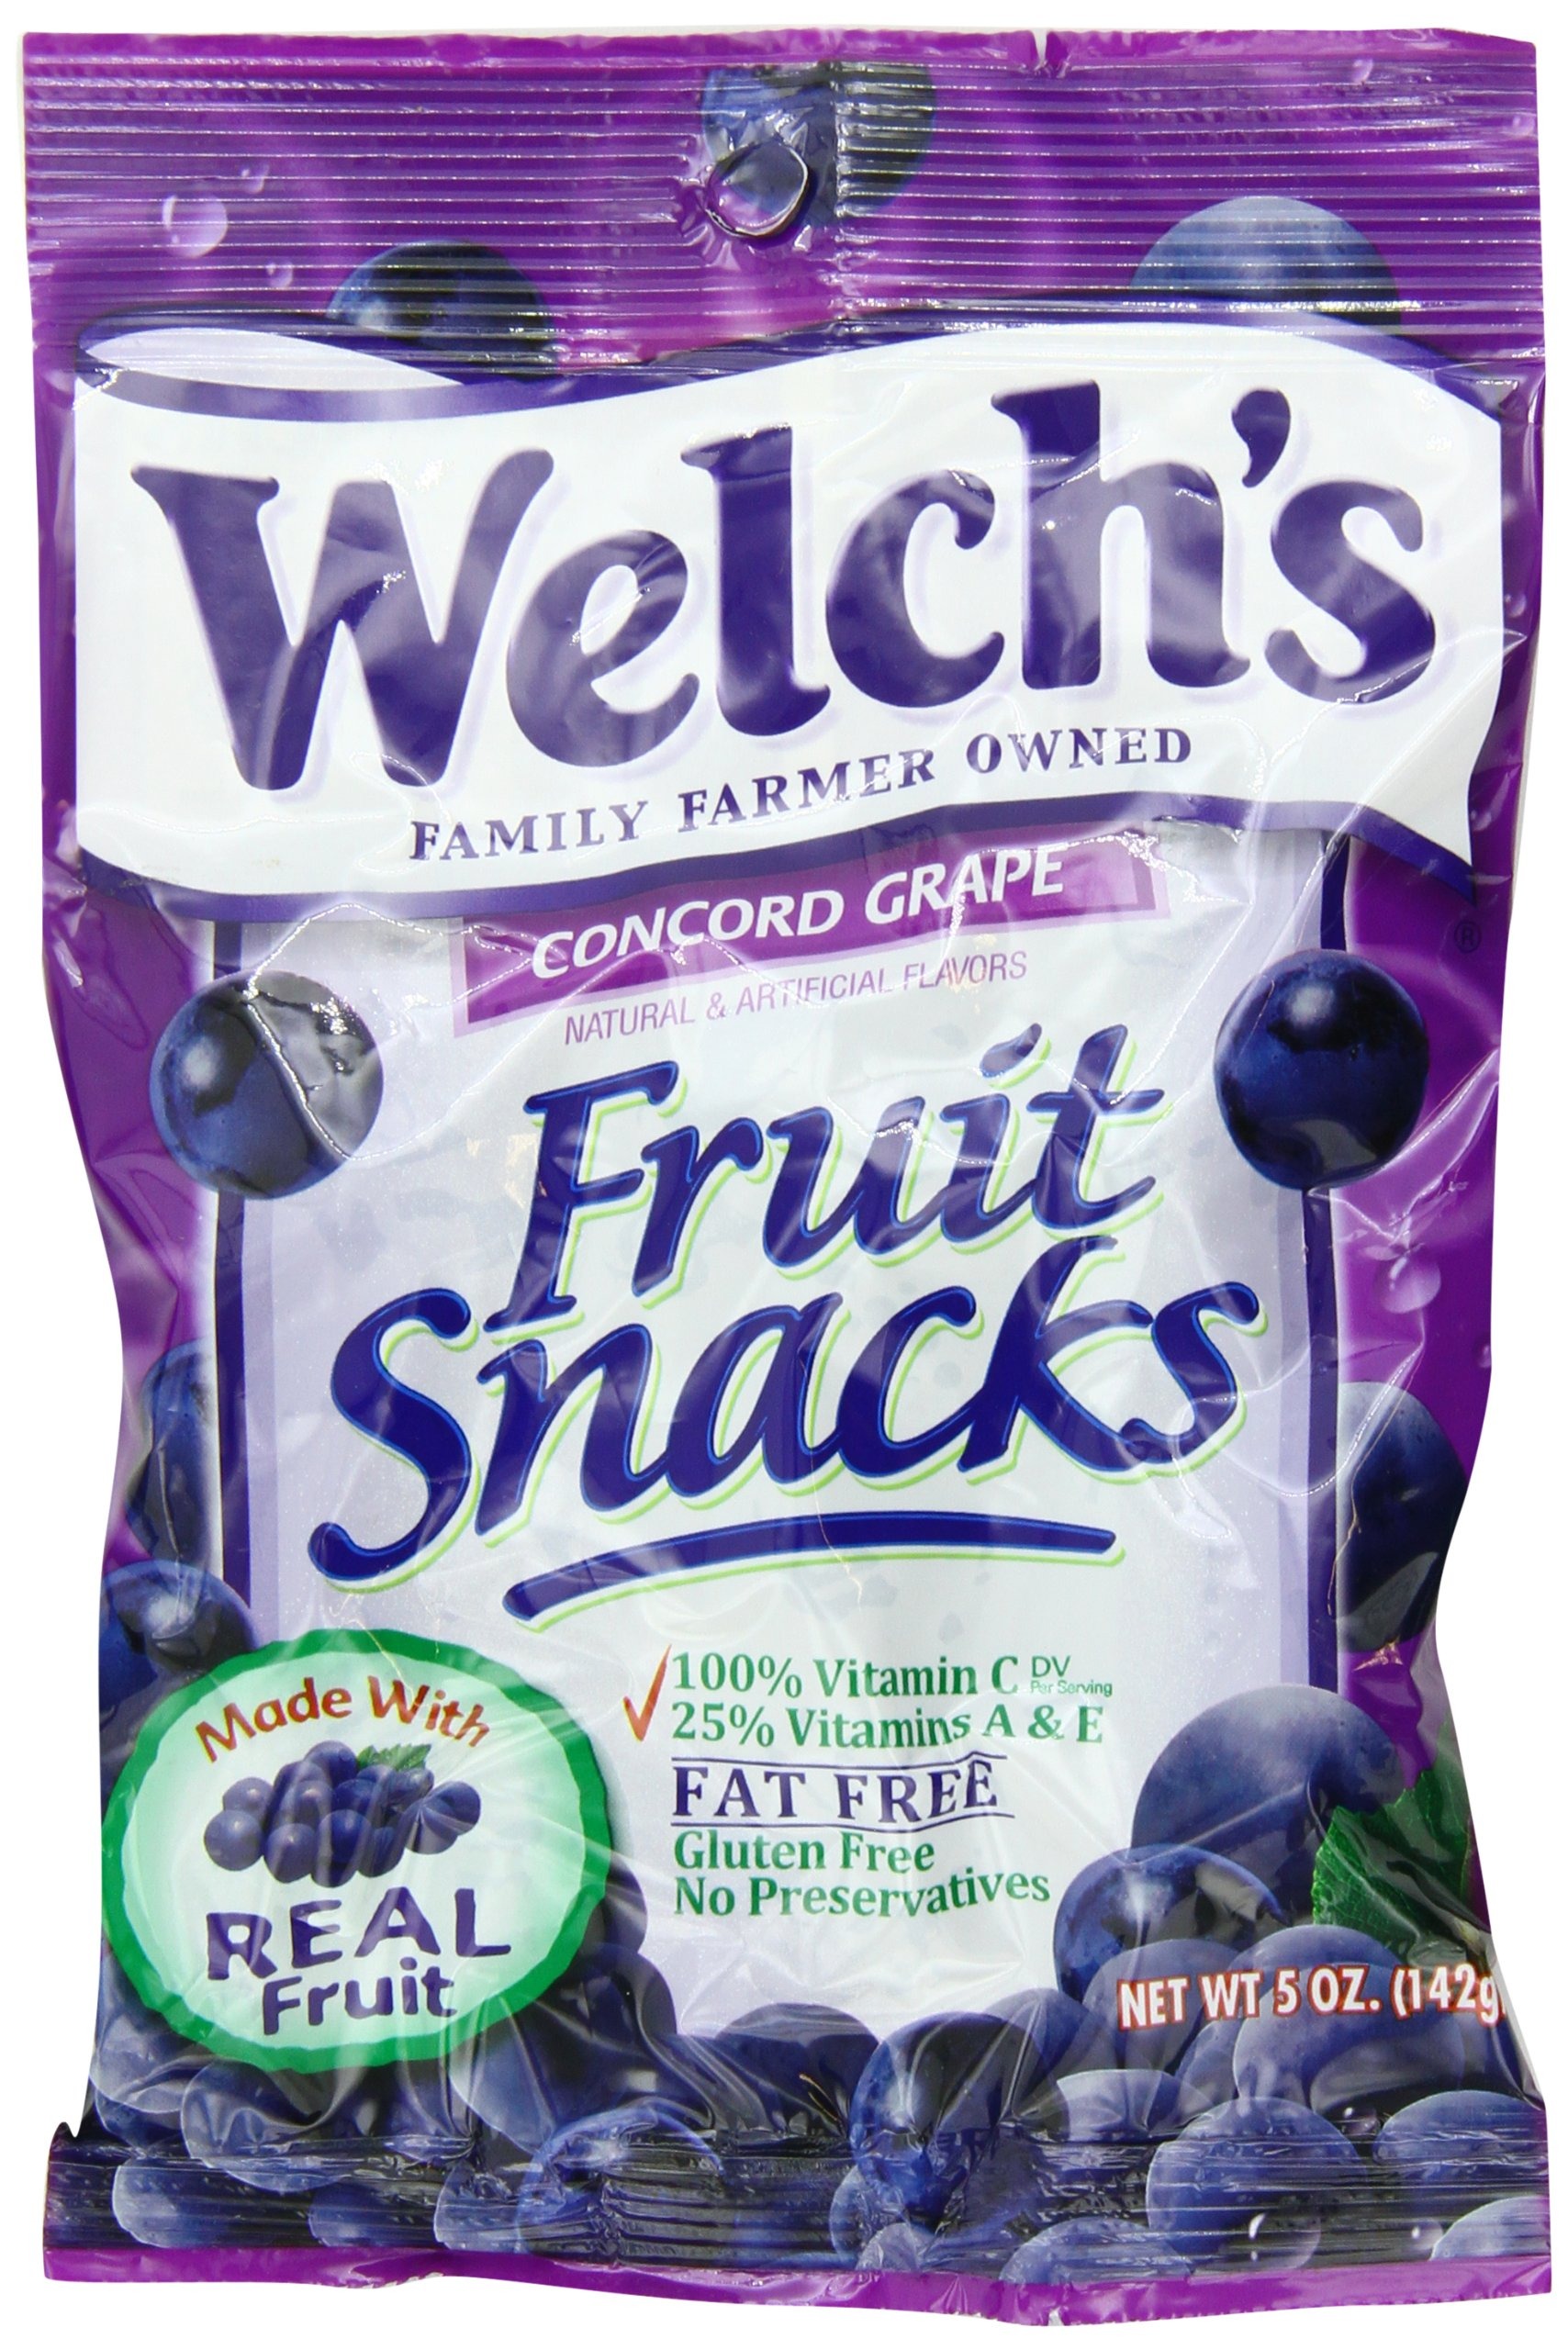
Item Name: Welchs Grape Fruit Snacks, 5-Ounce (Pack of 12)
Bullet Point: 5 oz. WELCH'S Fruit Snacks Concord Grape 12ct
Product Description: Fruit is our 1st Ingredient!
Value: 60.0
Unit: Count

Price: 32.205